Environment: real
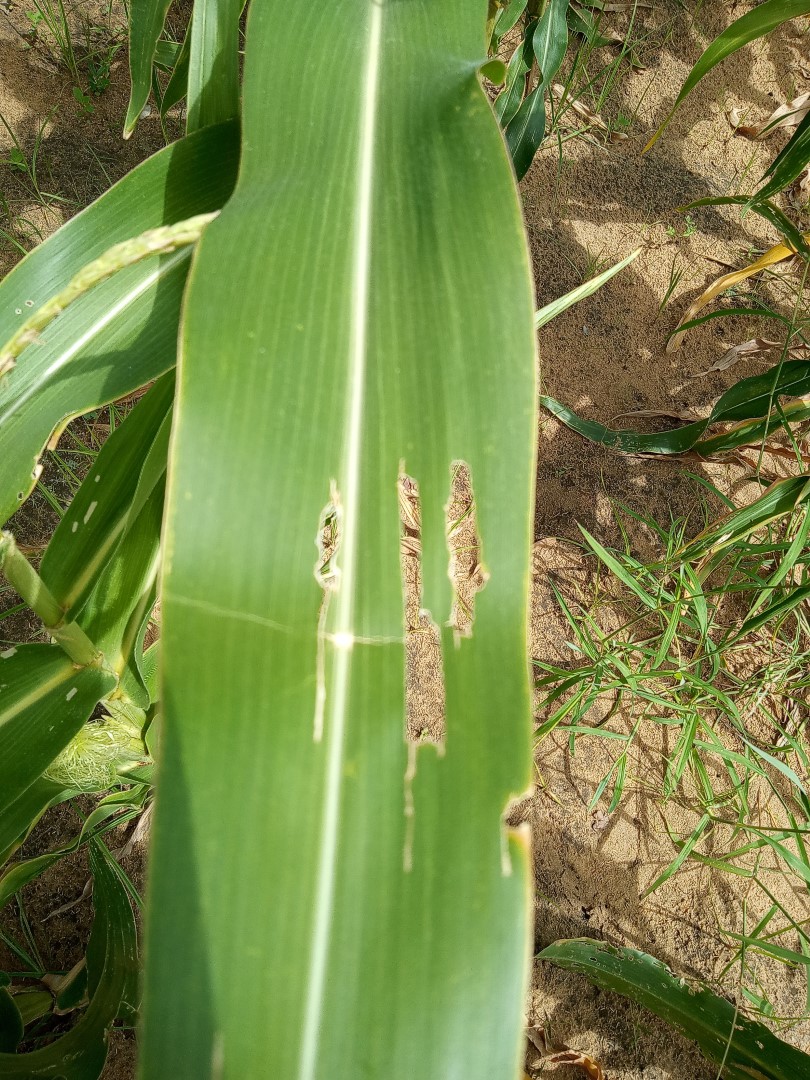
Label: fall_armyworm